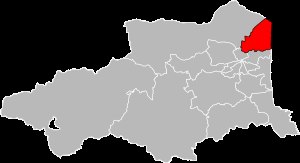
La Côte Salanquaise (kanton)
Placering i departementet Pyrénées-Orientales
La Côte Salanquaise er en fransk kanton beliggende i departementet Pyrénées-Orientales i regionen Occitanie. Kantonen blev oprettet pr. dekret 26. februar 2014 og er dannet af kommuner fra de nedlagte kantoner Saint-Laurent-de-la-Salanque og Rivesaltes. Kantonen ligger i Arrondissement Perpignan. Hovedbyen er Saint-Laurent-de-la-Salanque.